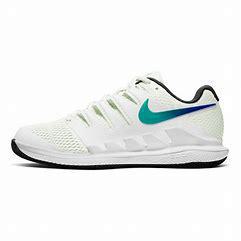
Brand: Nike
Model: Court Air Zoom Vapor X